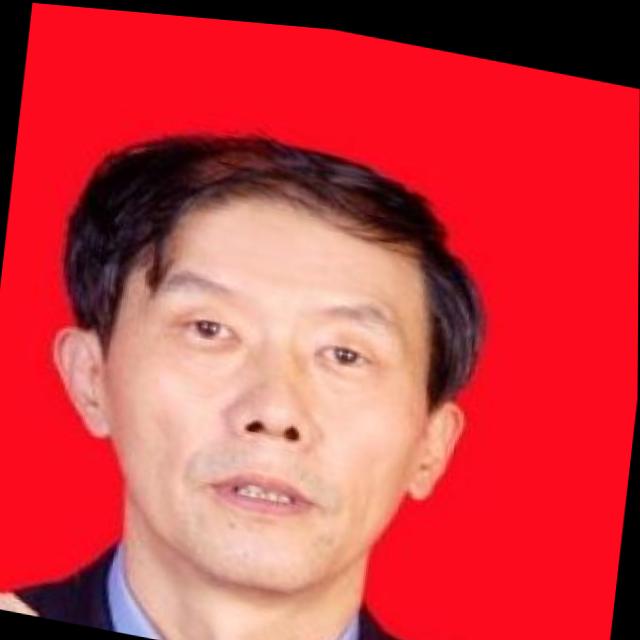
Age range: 45-64